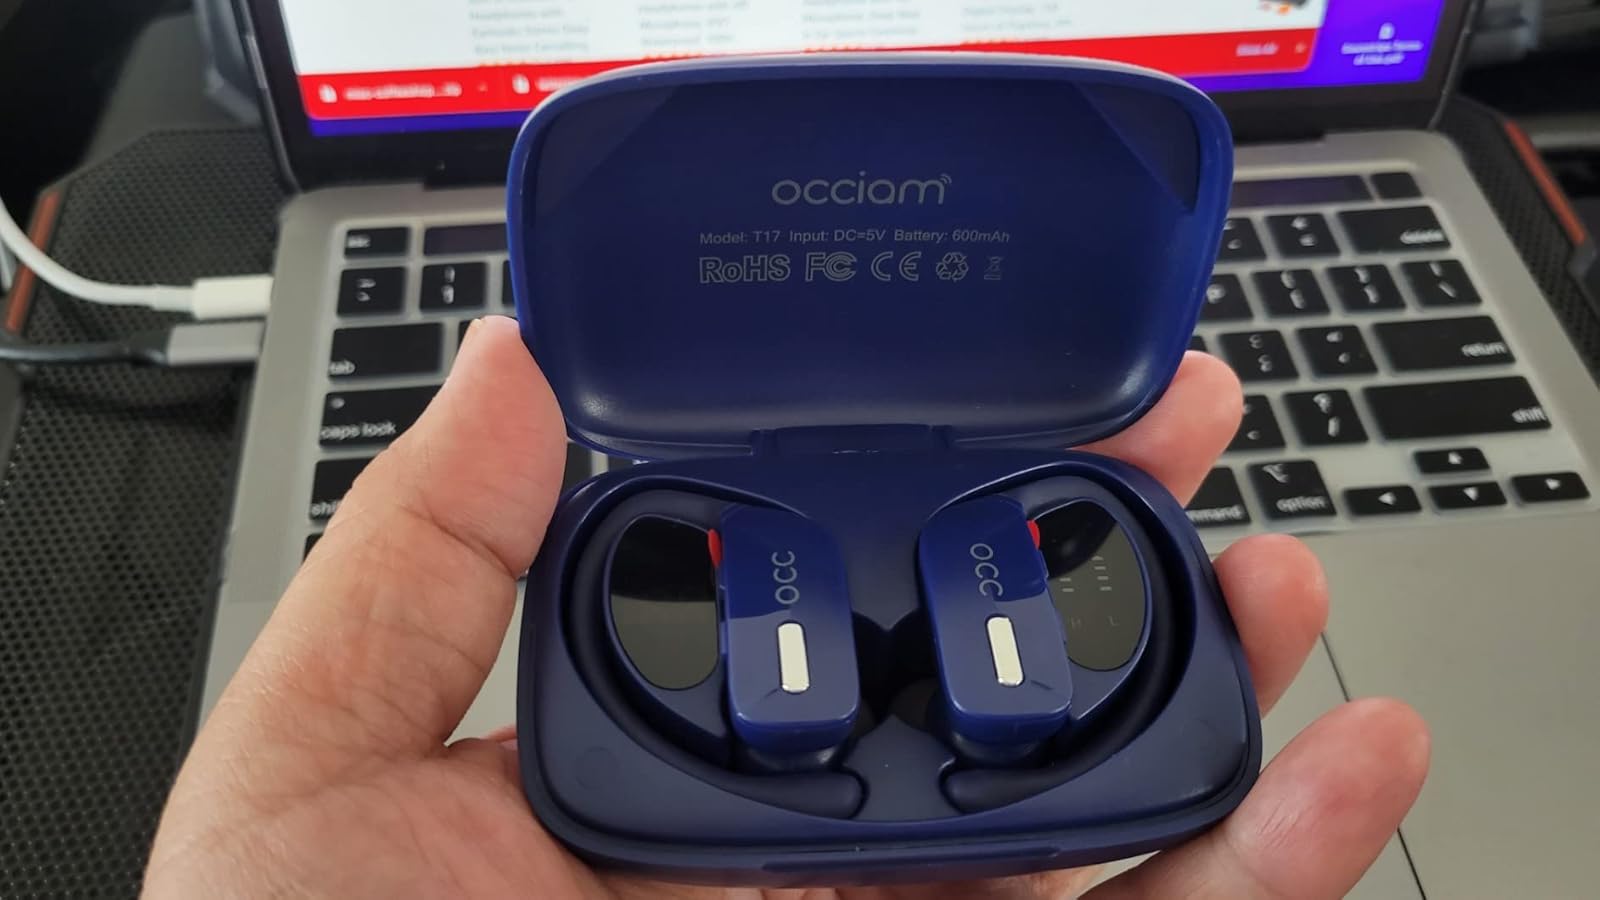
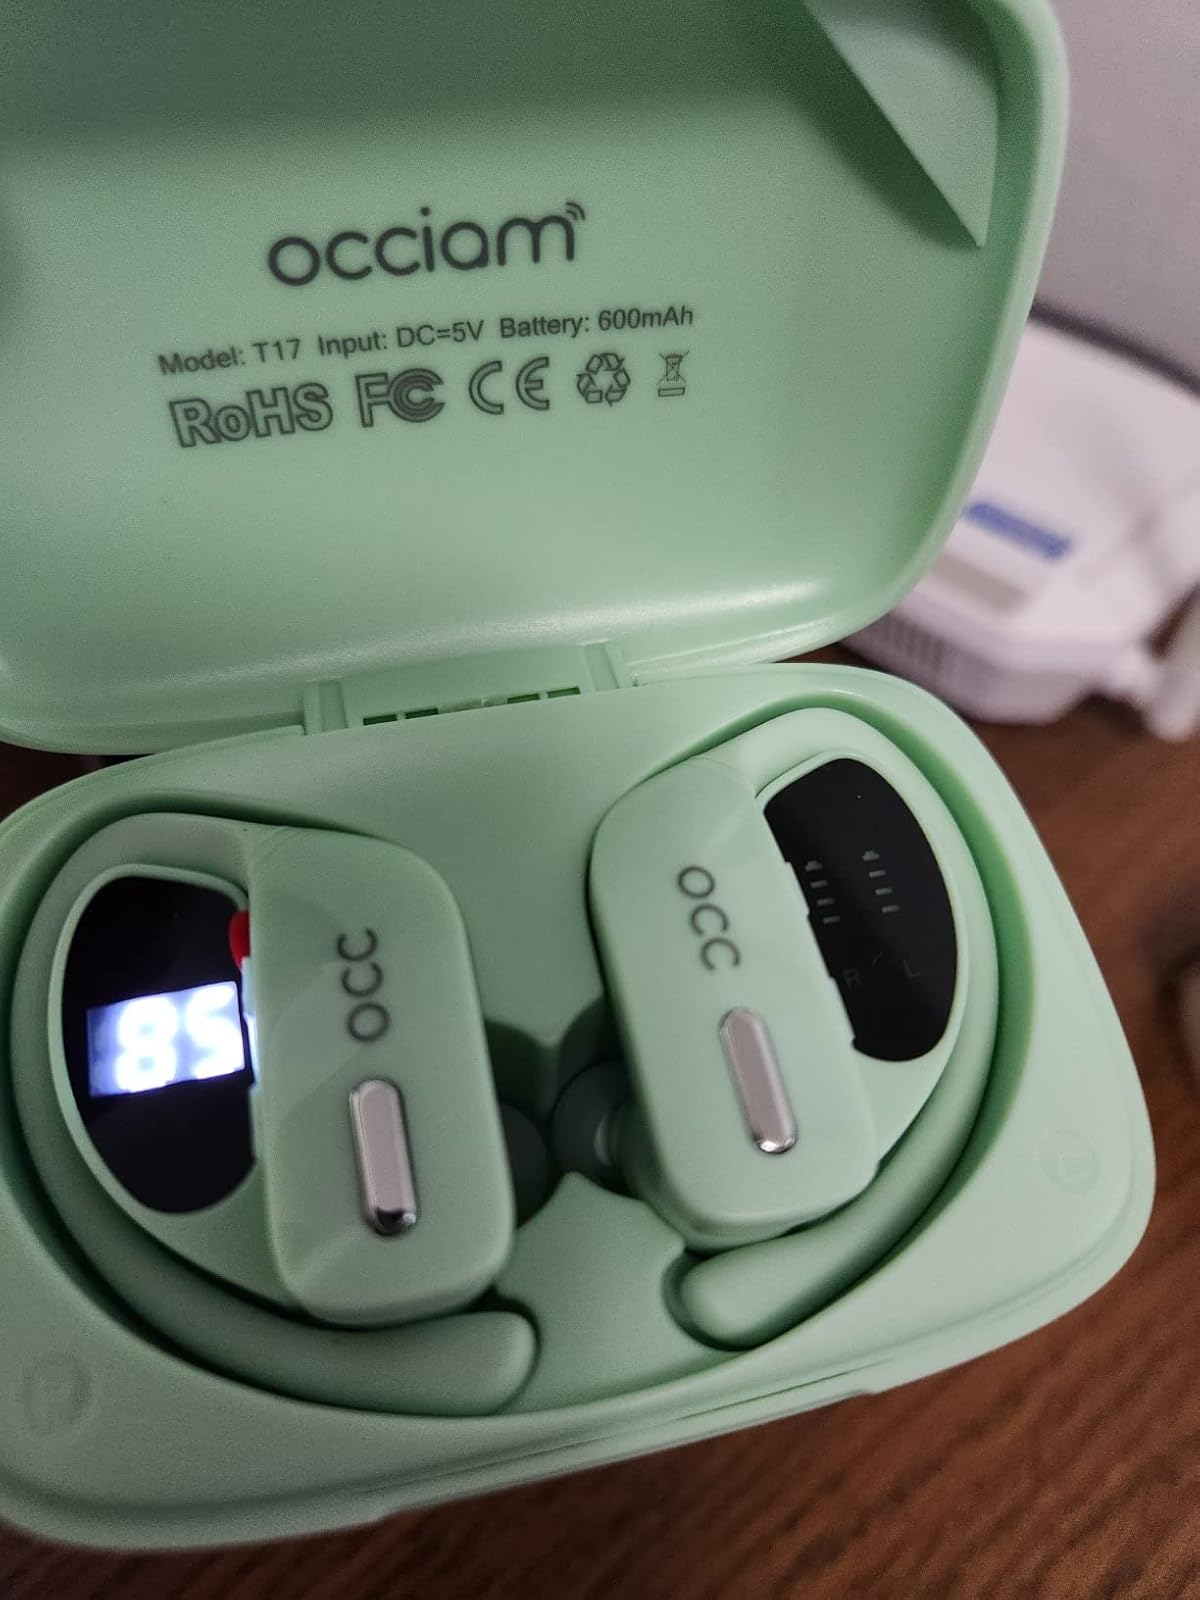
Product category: earbuds
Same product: no